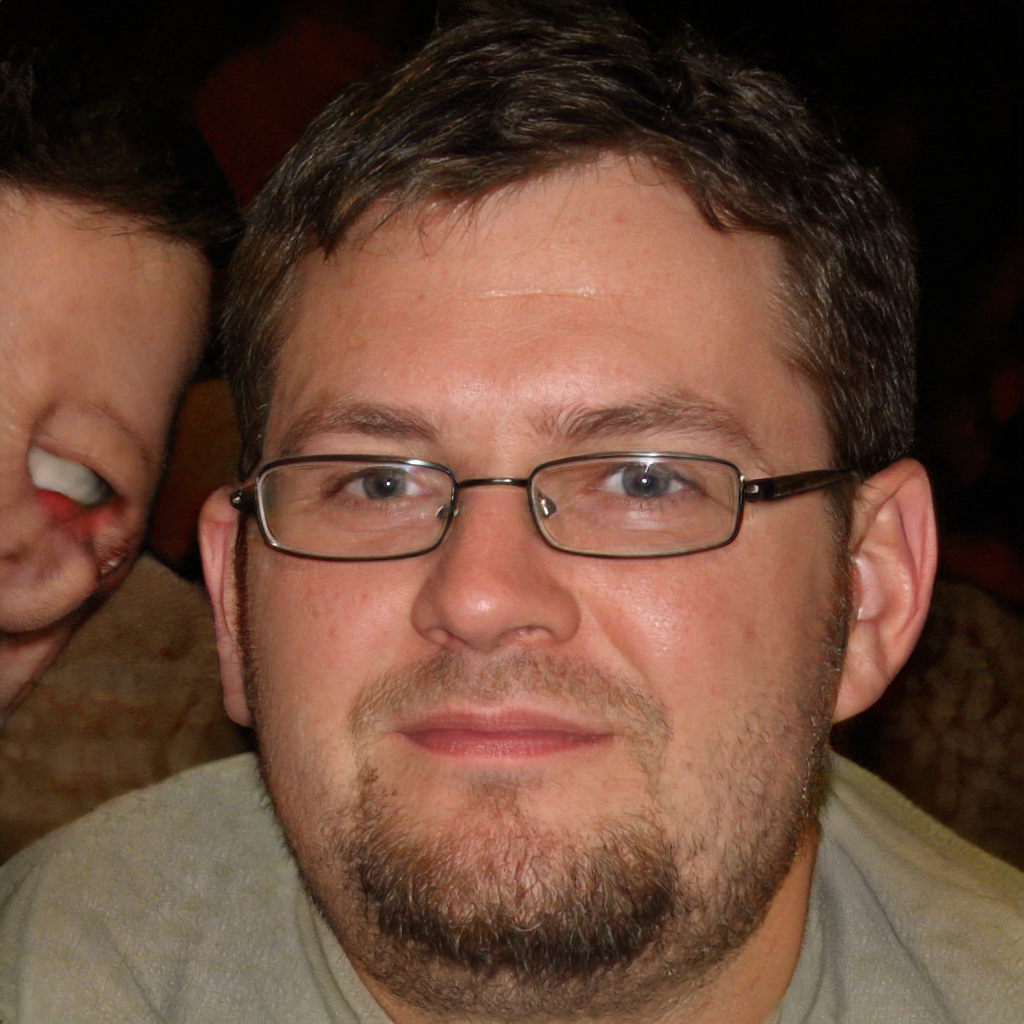
Gender: Male